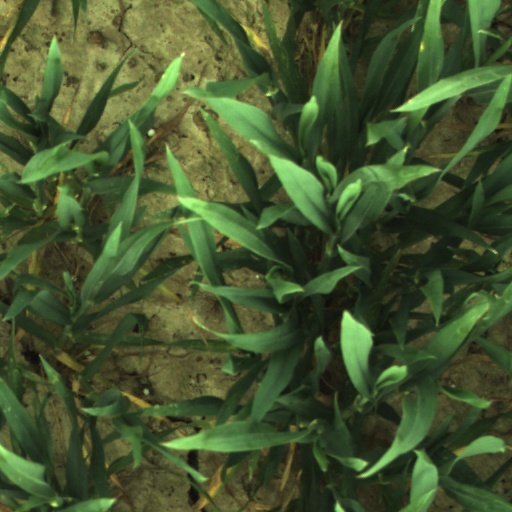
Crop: wheat